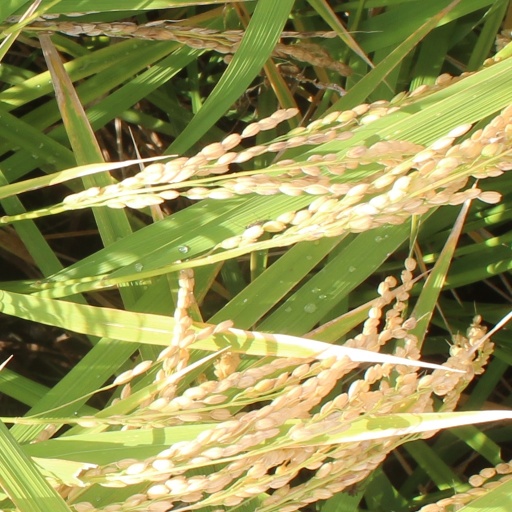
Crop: rice